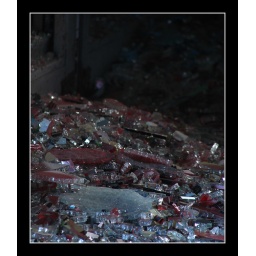
A pile of glass that once was a door inside the old Shooters Nightclub in Providence Rhode, Island.